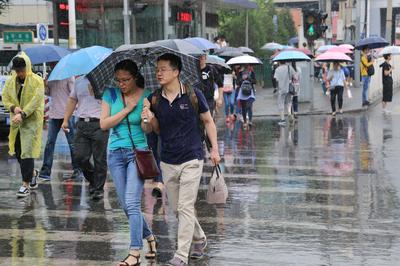
Weather: rain or strom